Molo, Iloilo City

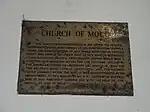
Molo Church inscription

Molo was founded as a Chinese district or Chinatown in 1637. Chinese traders supplied the colonists settled in the area, as Molo serviced the nearby Villa de Arevalo which was full of Mexicans and Spaniards, who needed the Chinese in Molo for their services in trade and it was formally recognized by the Spaniards as "Parián". Throughout the 1800s, Molo flourished as a center of learning in the Visayas region, earning the nickname "Athens of the Philippines" for its intellectual and cultural prominence.